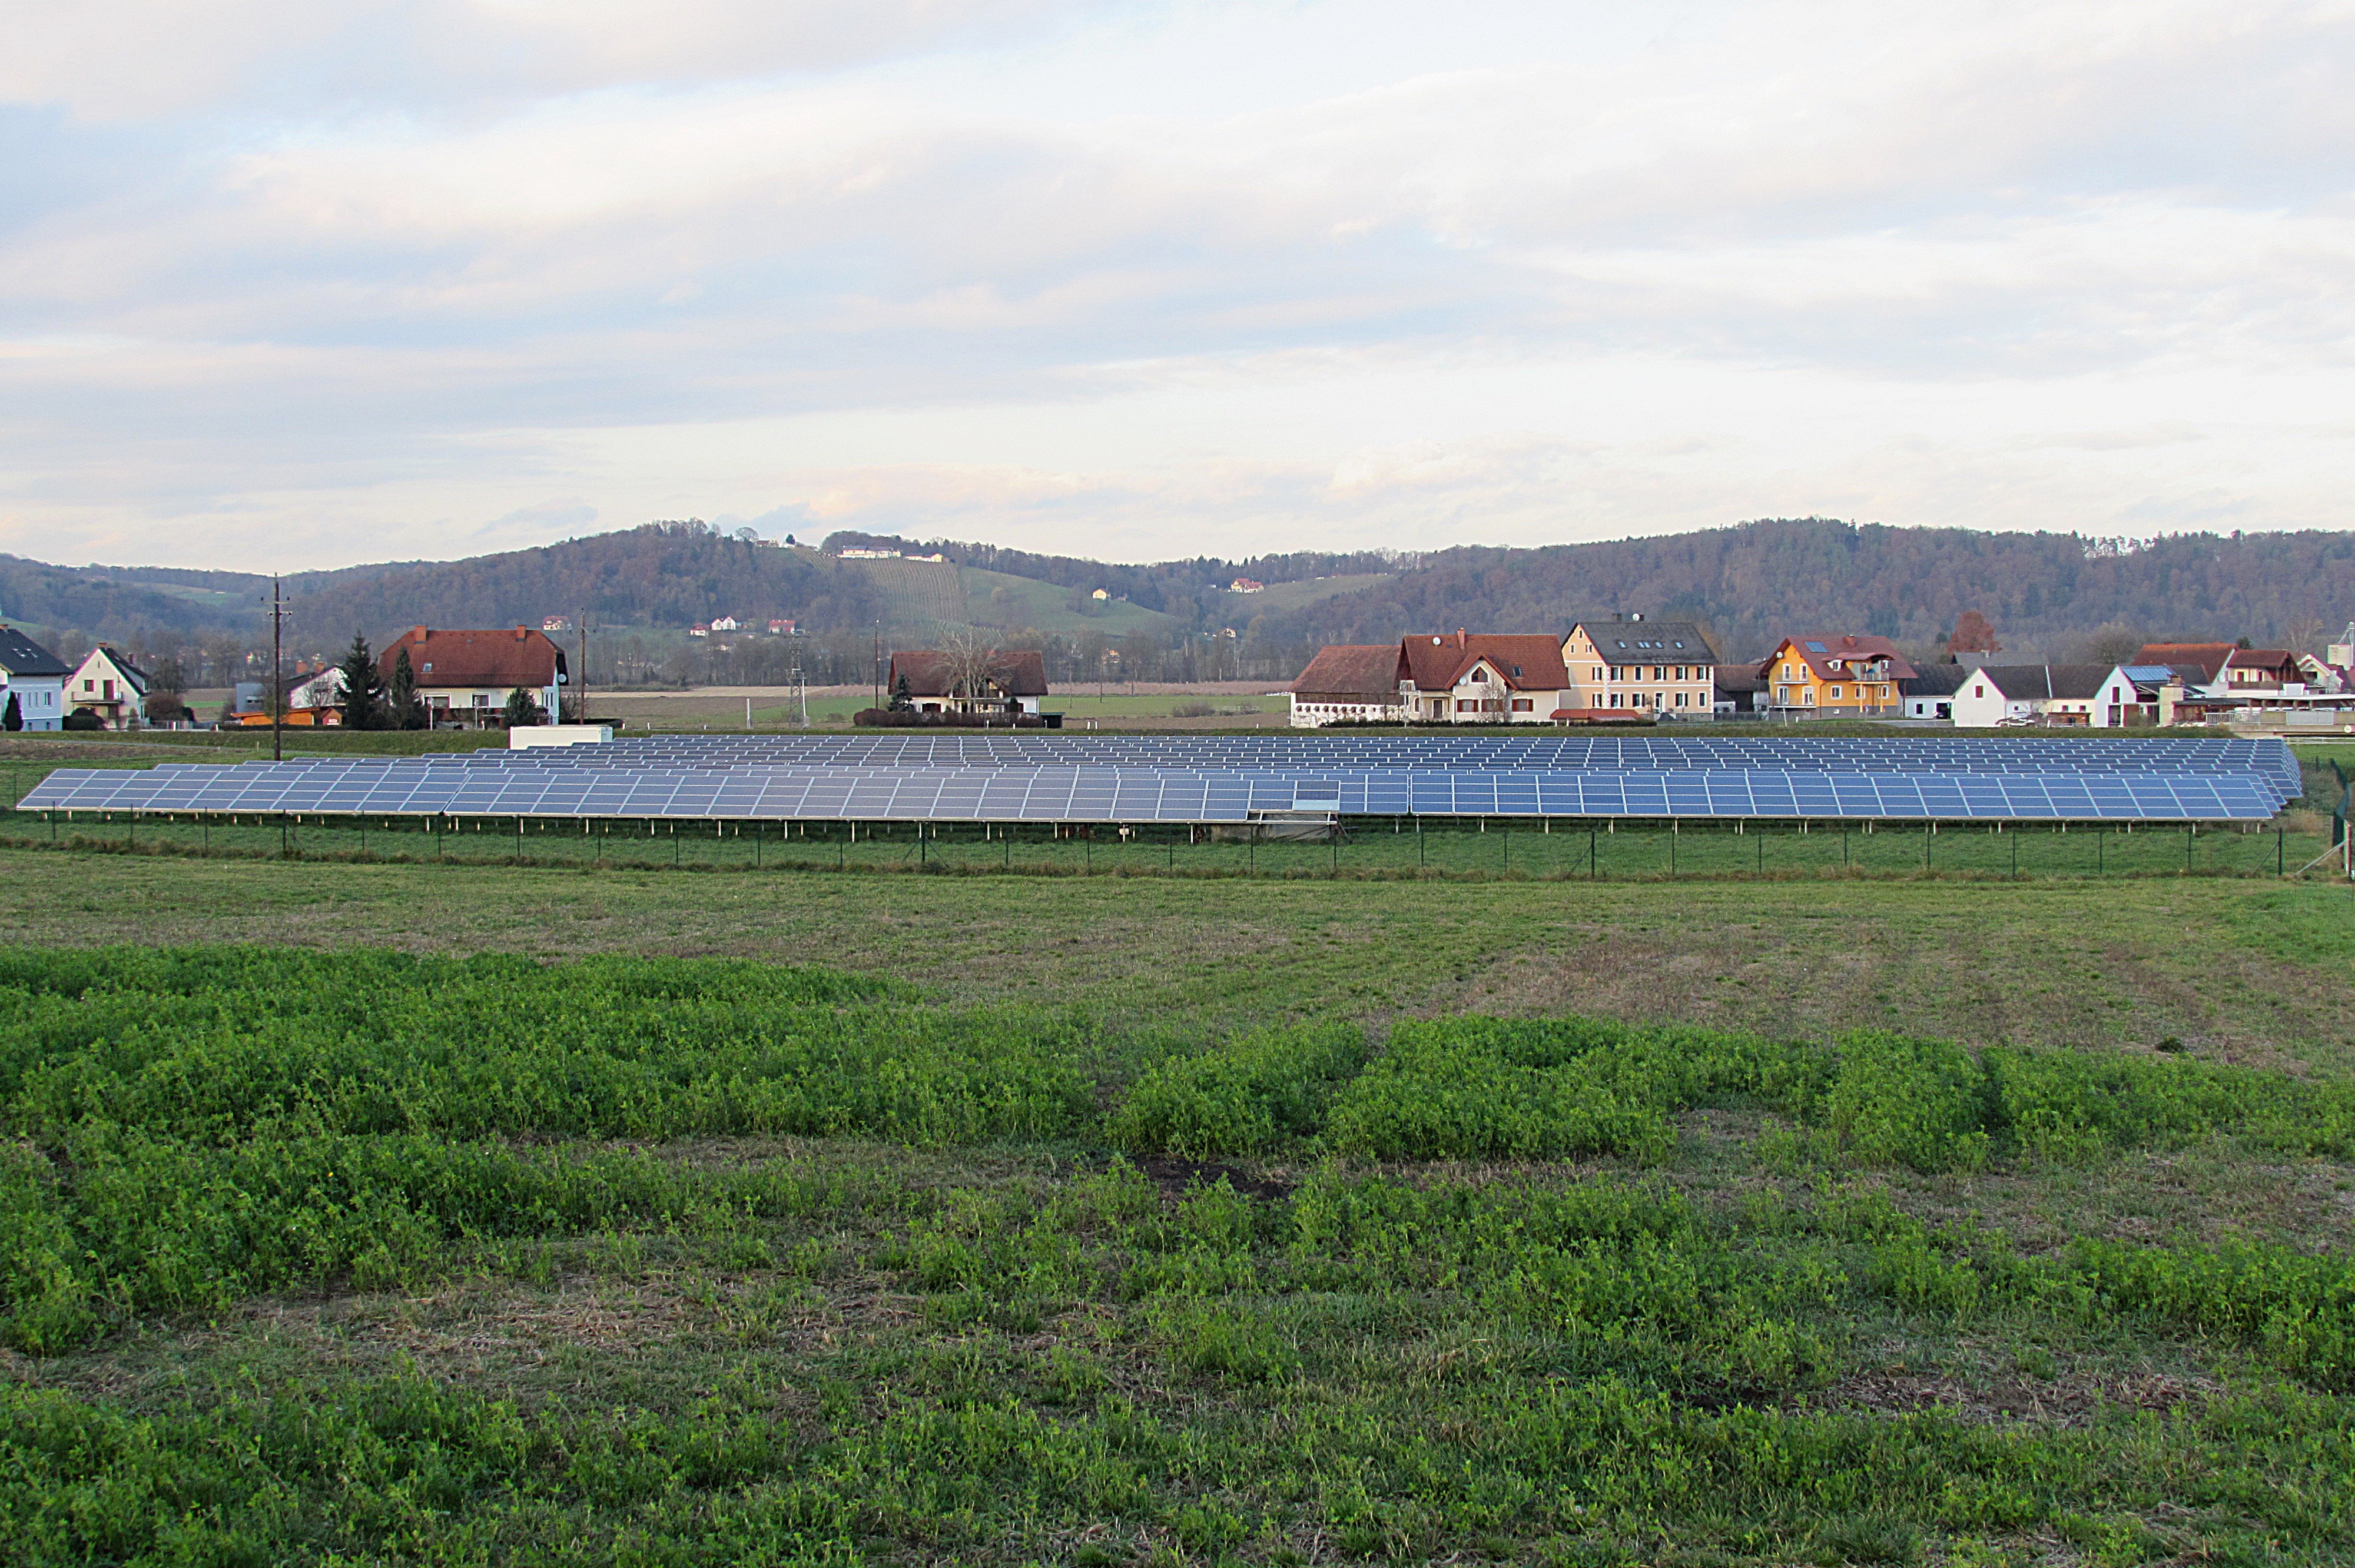
sea, coast, water, marsh, bridge, farm, river, transport, vehicle, reservoir, solar, waterway, wetland, power generation, rural area, solar system, aerial photography, solarenegergie